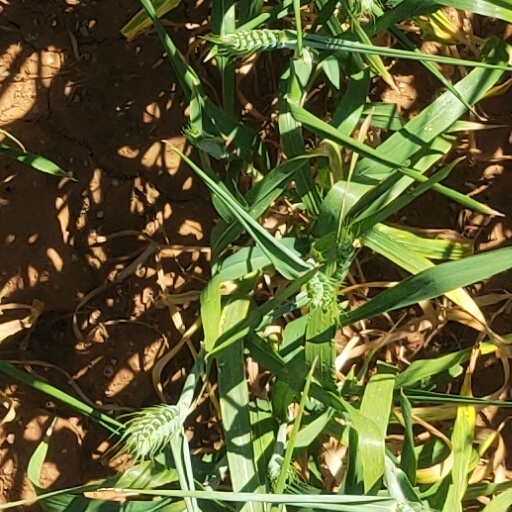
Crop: wheat